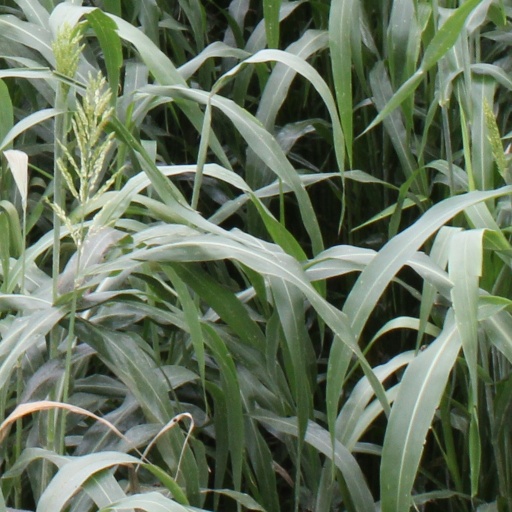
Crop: sorghum